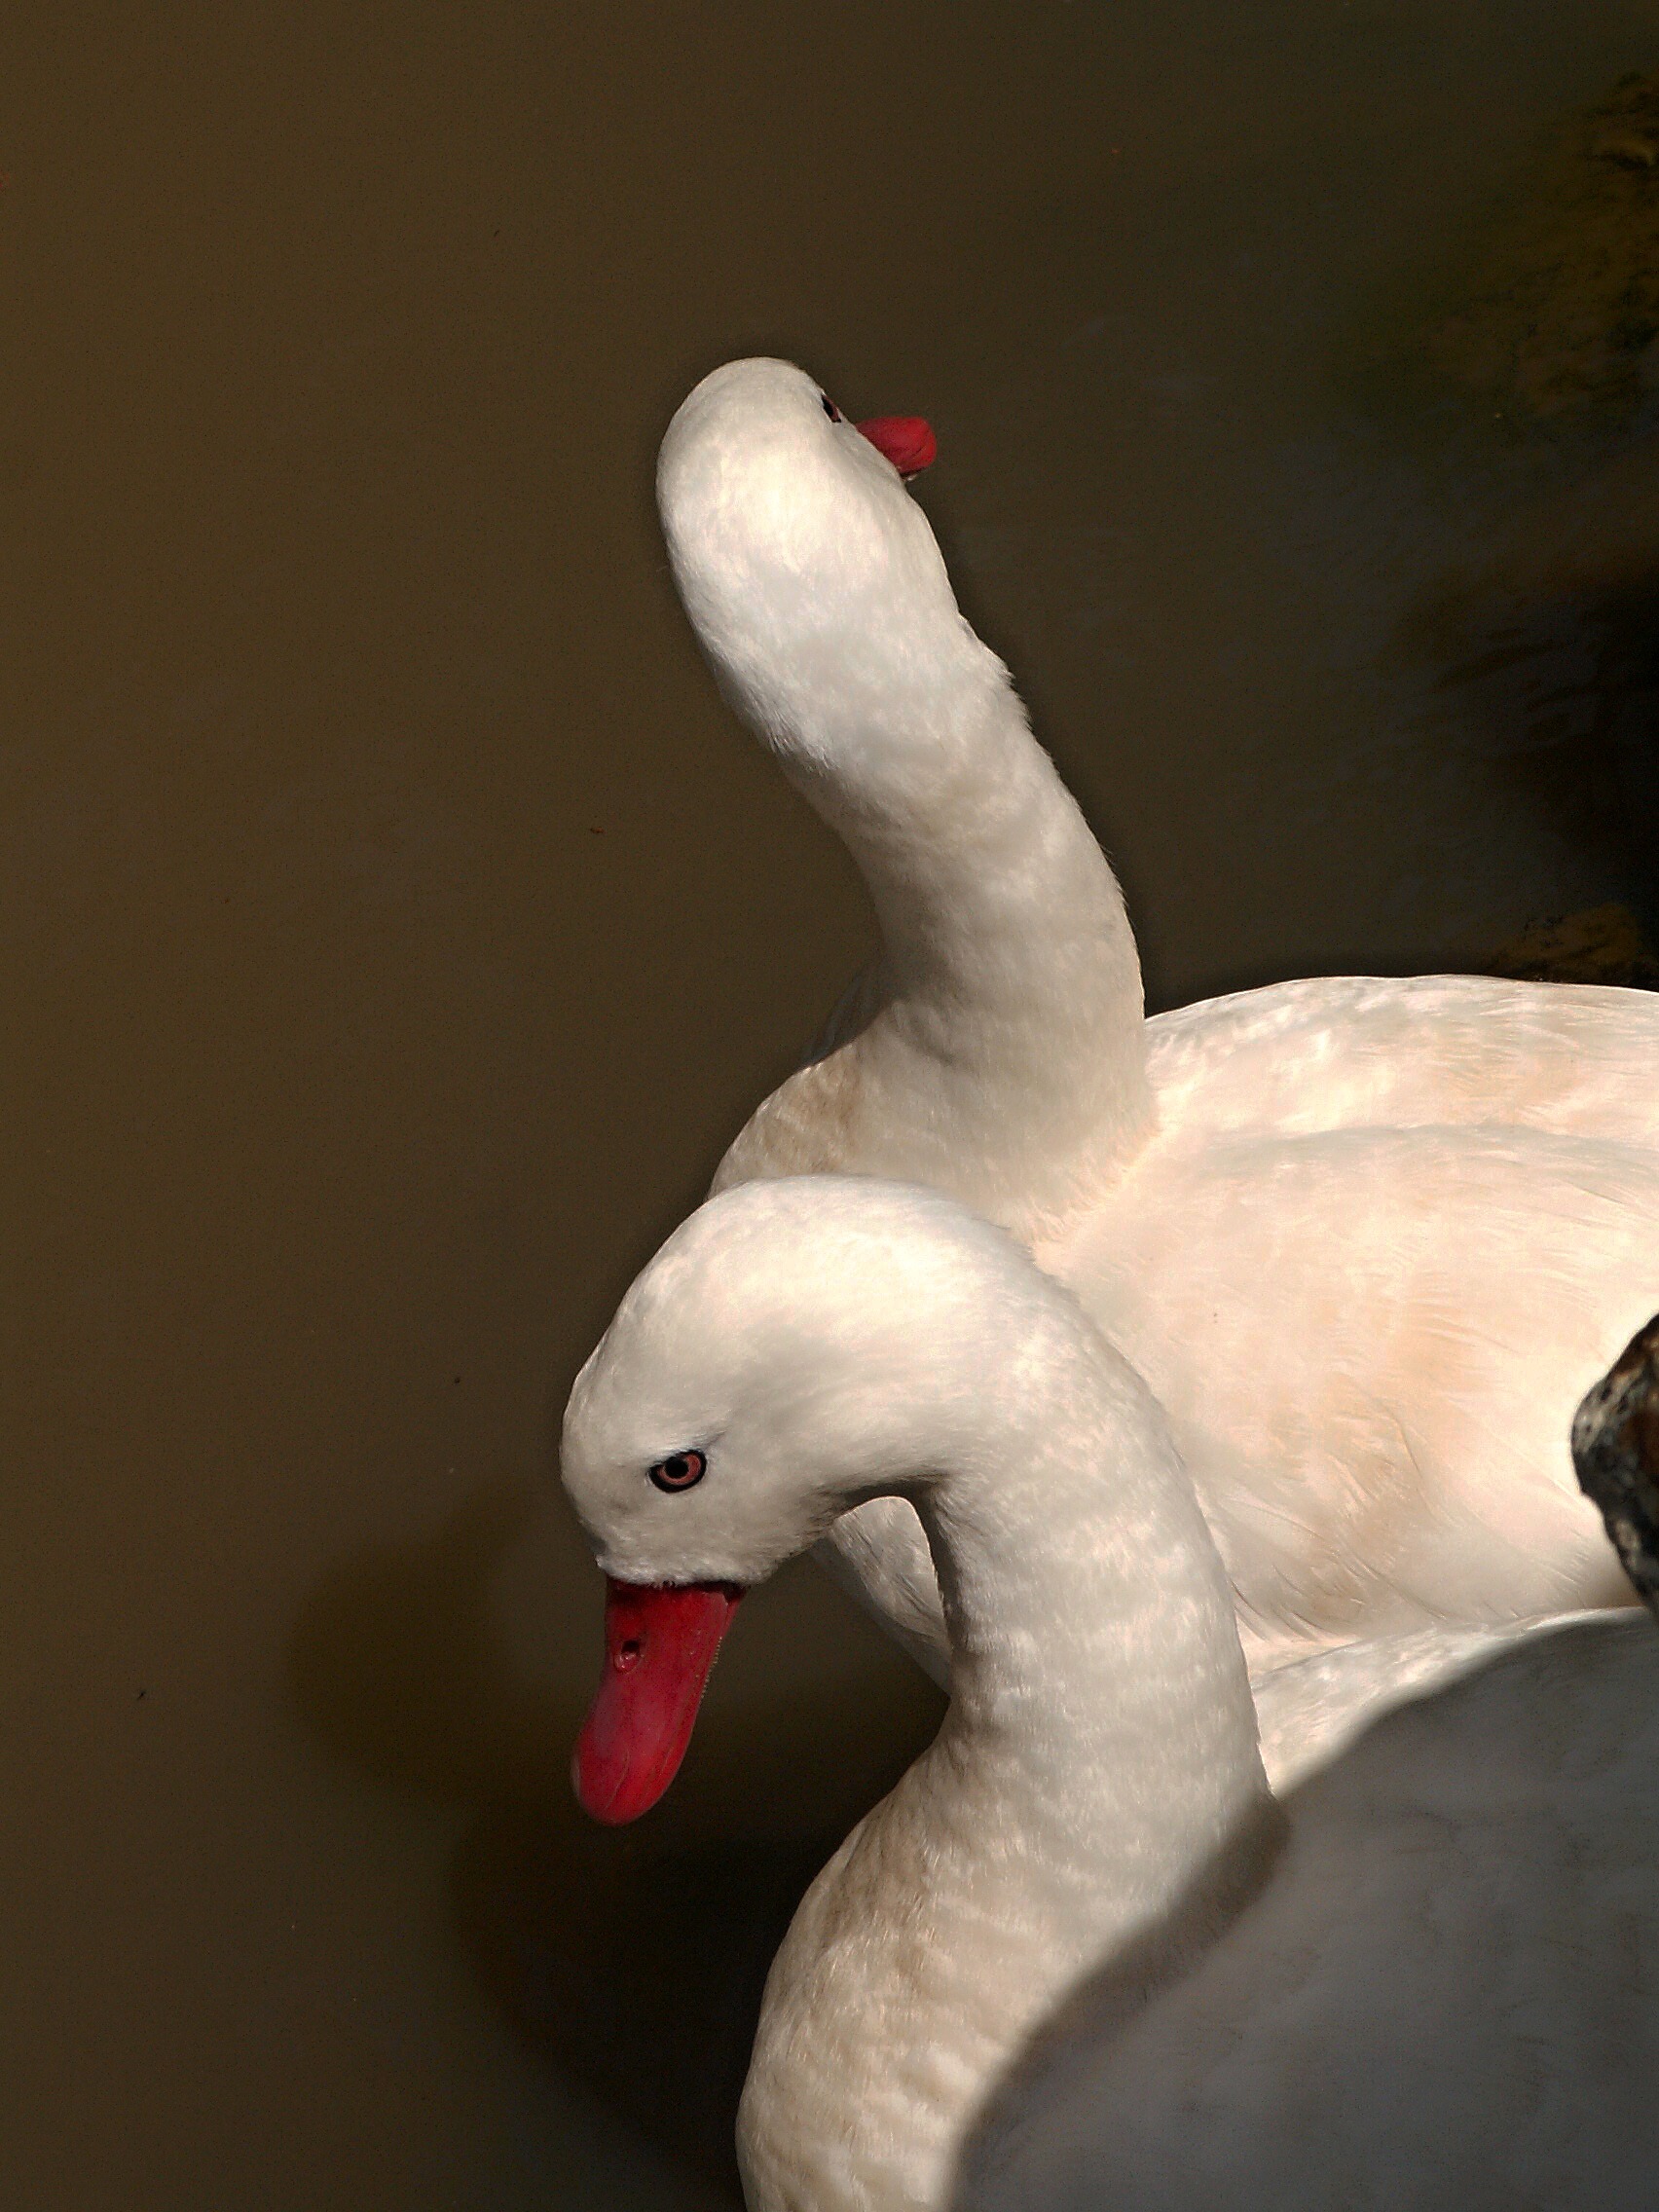
water, bird, wing, white, beak, feather, close up, swan, swans, vertebrate, detail, waterfowl, water bird, ducks geese and swans